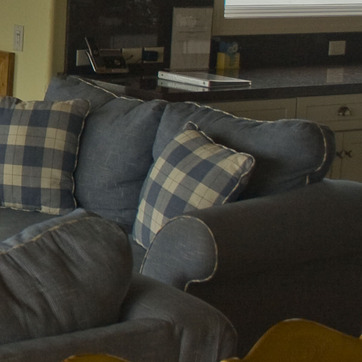
Material: fabric